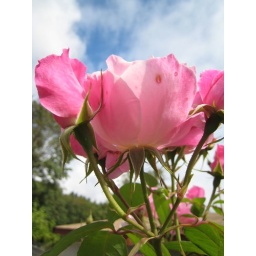
against a blue sky